Ron Kitchenn

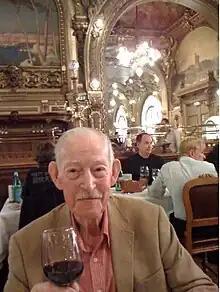
Ron Kitchenn at Le Train Bleu restaurant in Gare de Lyon railway station in Paris, 2008

Ron Kitchenn (17 March 1920 – 5 November 2010) was a British electrical engineer.